Armenian Evangelical Church, Elâzığ

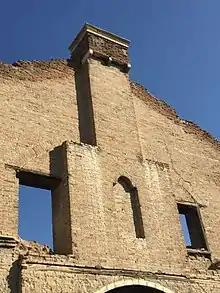
The old Armenian Evangelical church is used as a public toilet nowadays.

The historical Armenian Evangelical Church is an Armenian Evangelical church located in the centre of the Turkish town of Elazığ (Mamuretül-Aziz), next to Kharpert. After being abandoned due to the Armenian genocide, it has been used as a public toilet.